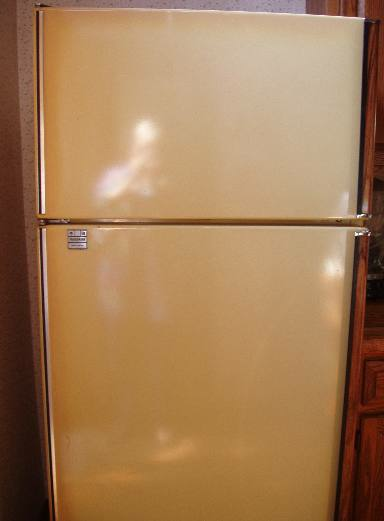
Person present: No